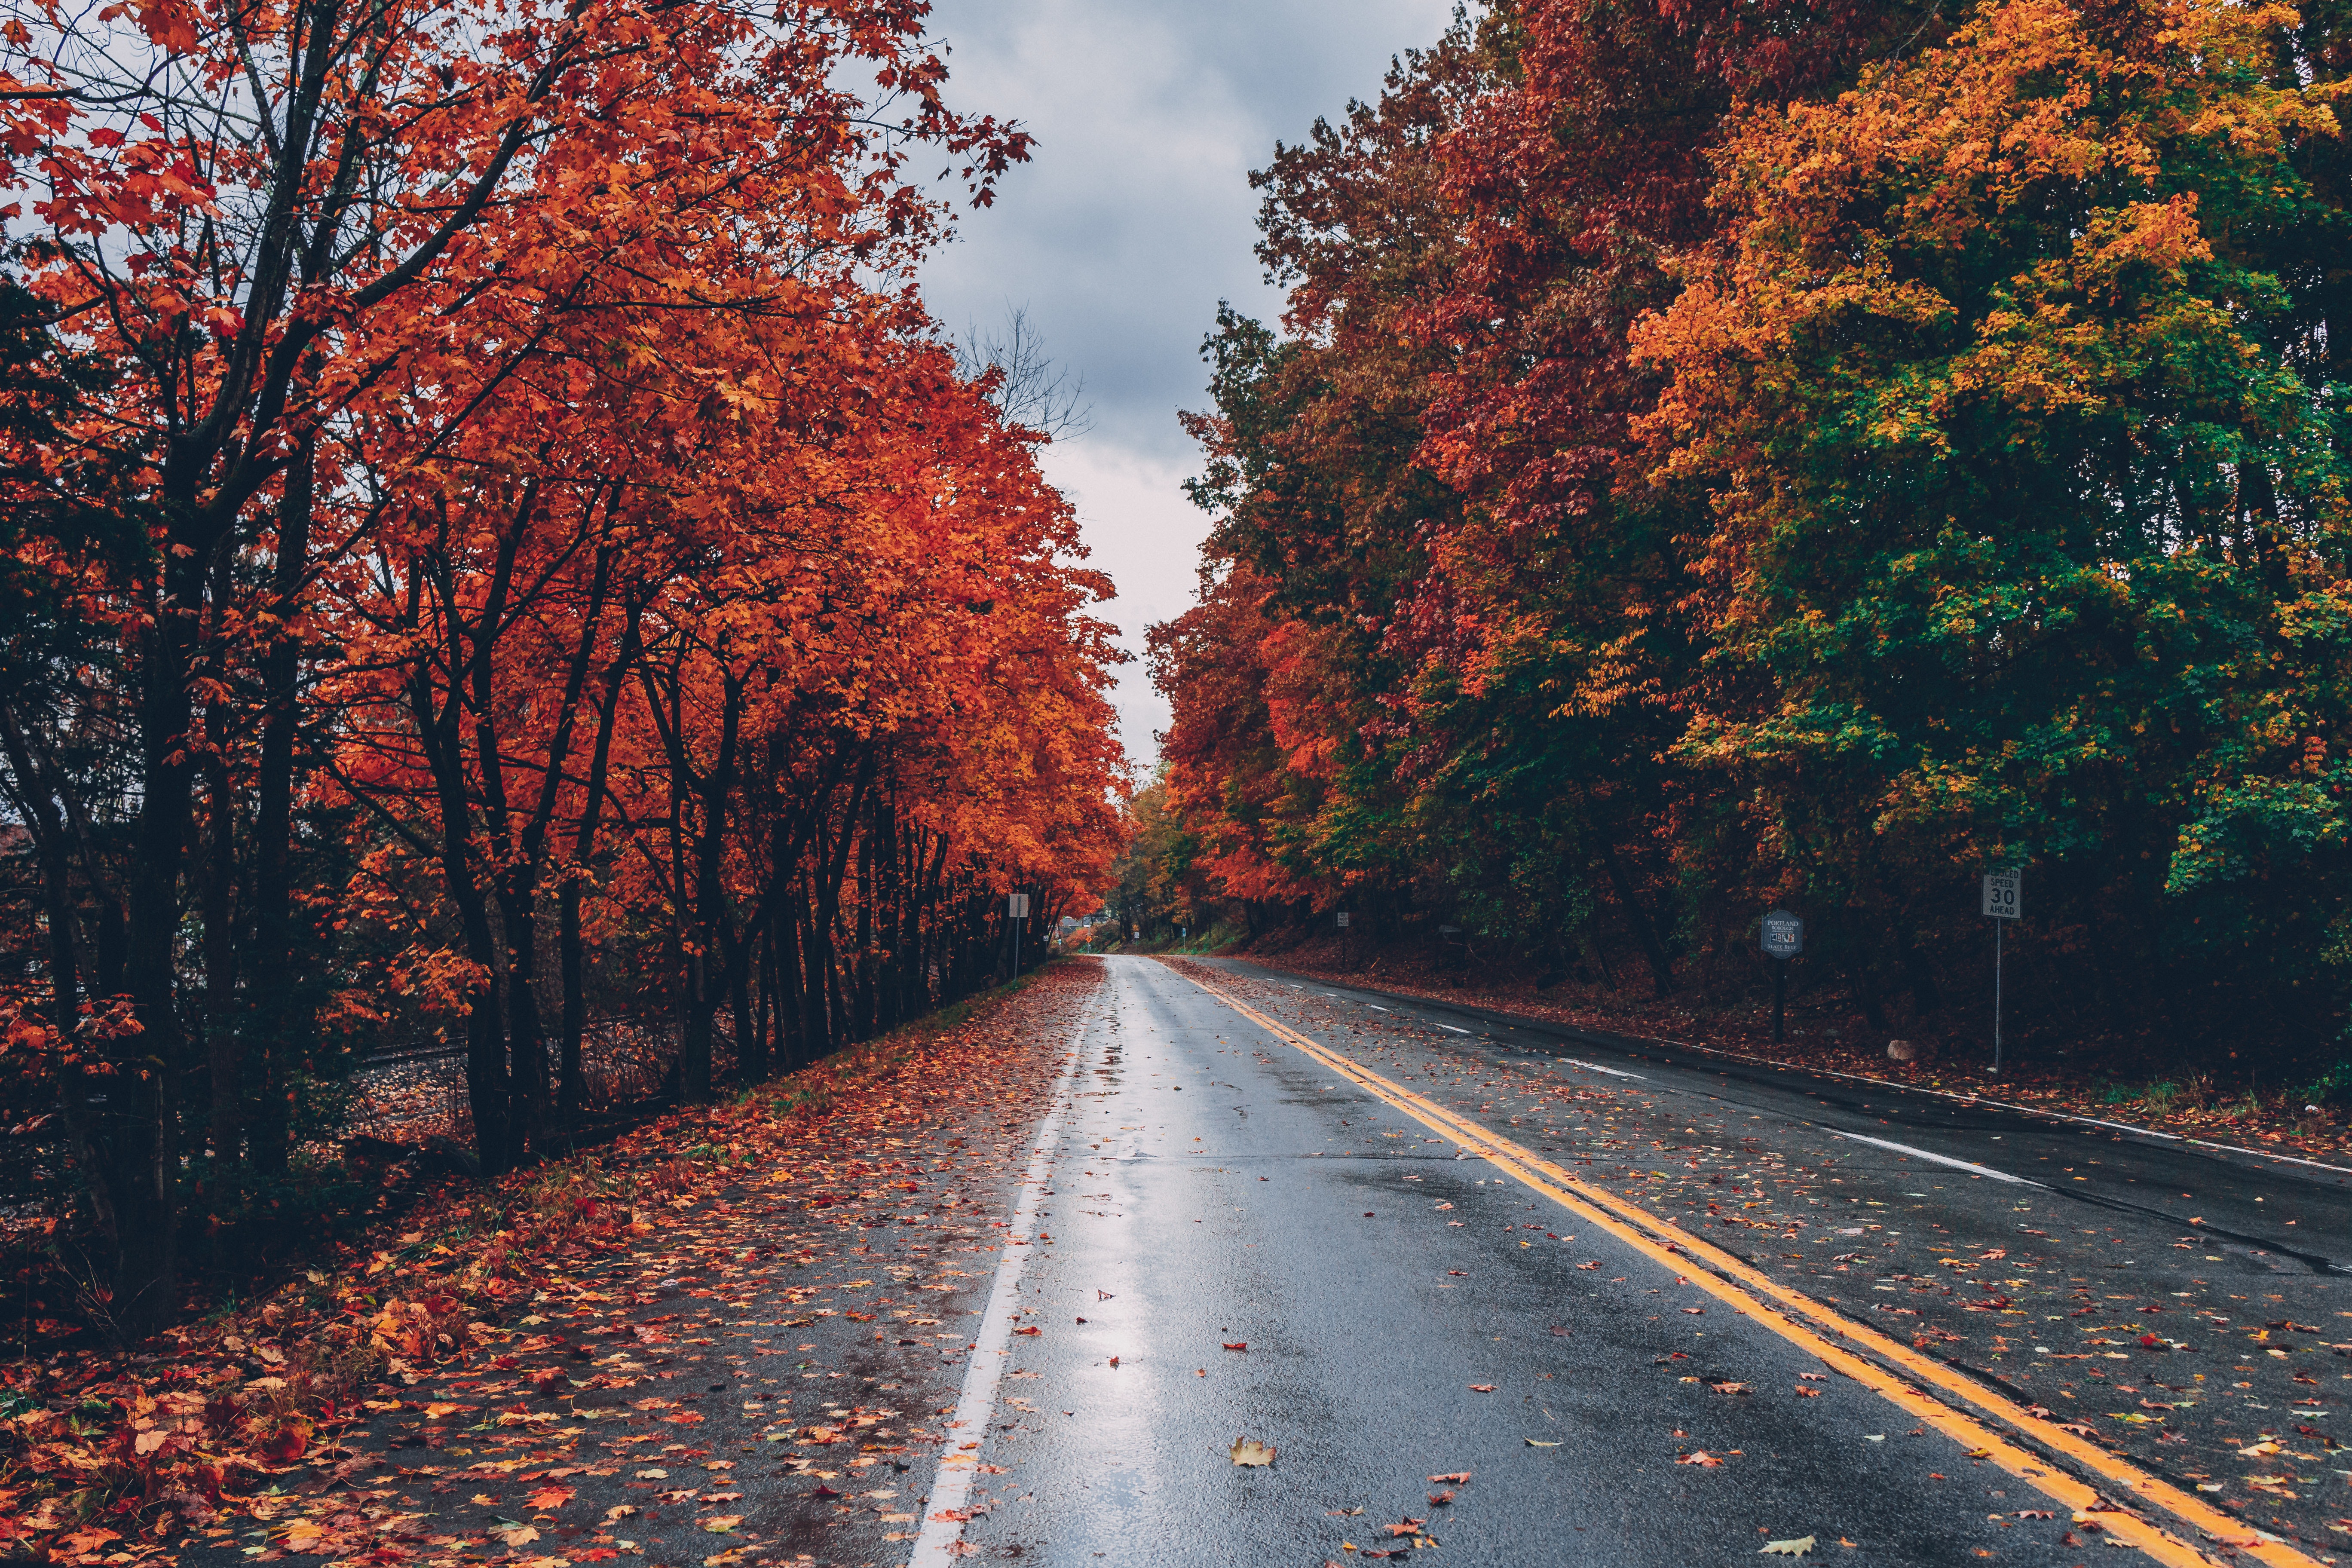
tree, leaf, natural landscape, road, nature, sky, autumn, deciduous, red, natural environment, woody plant, orange, road surface, forest, infrastructure, plant, asphalt, lane, biome, thoroughfare, state park, branch, temperate broadleaf and mixed forest, landscape, woodland, sunlight, street, maple, highway, nonbuilding structure, national park, Northern hardwood forest, maple leaf, path, trail